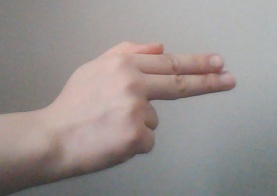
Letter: ghain